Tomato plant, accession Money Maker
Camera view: vertical (180 deg); turntable rotation: 150 degrees
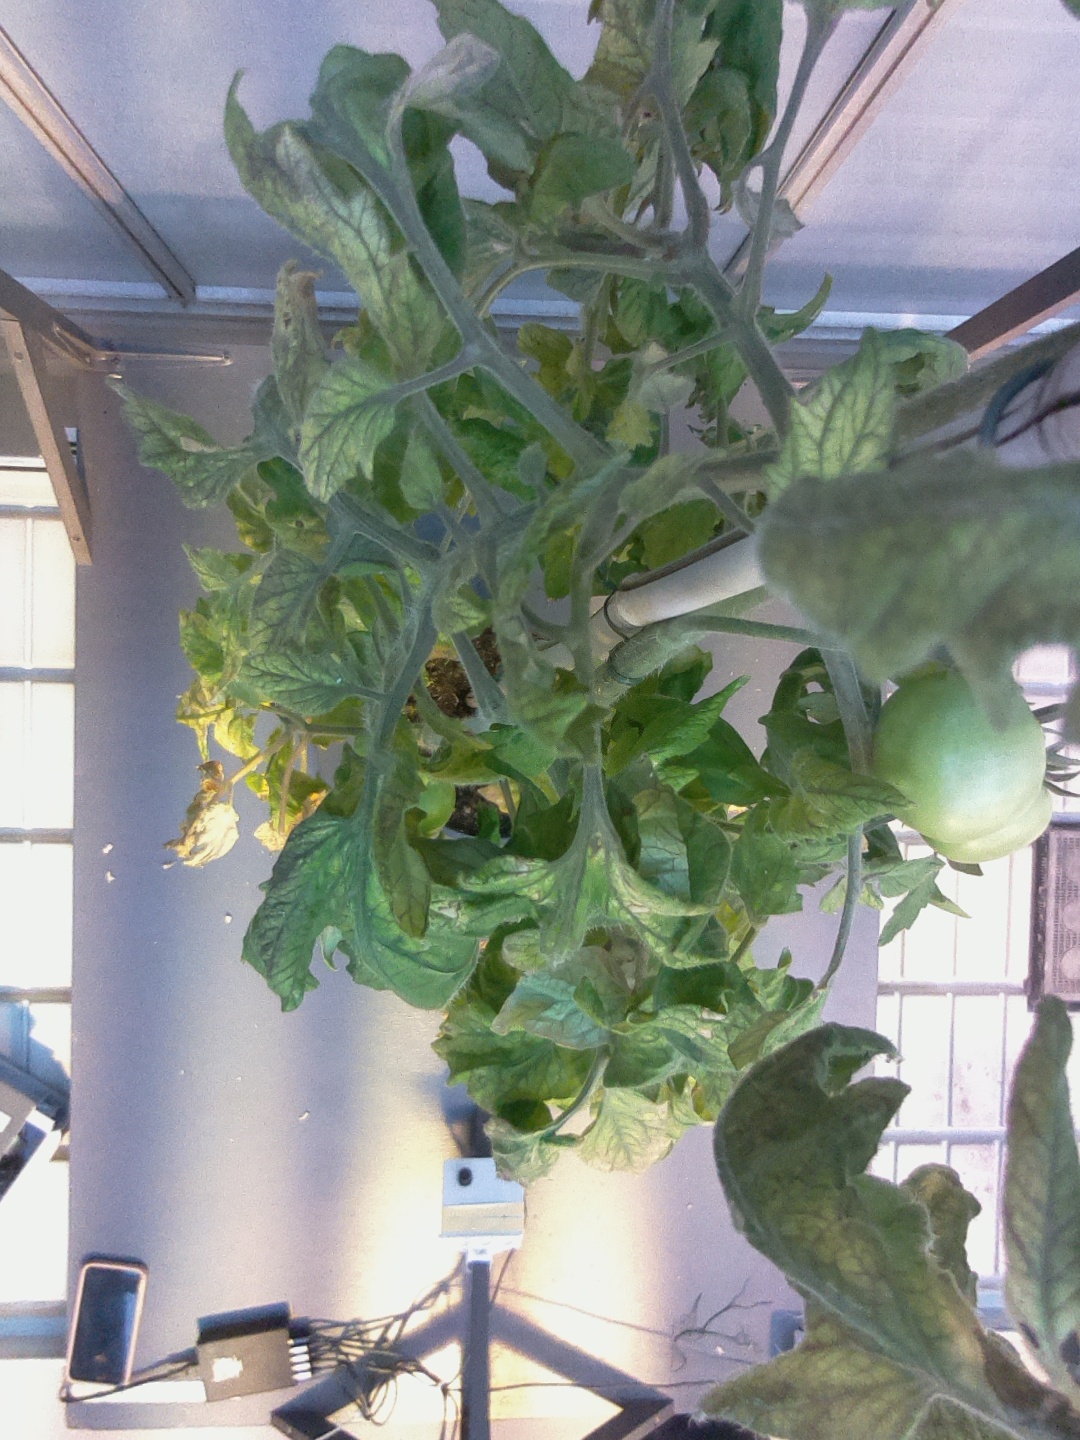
BBCH growth stage 78: 80% -90% of final fruit size